John Skypp

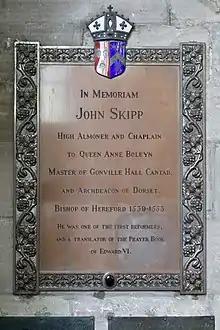
Memorial in Hereford Cathedral

John Skypp (1552) was the Bishop of Hereford from 1539 until 1552, and the almoner of Queen Anne Boleyn.